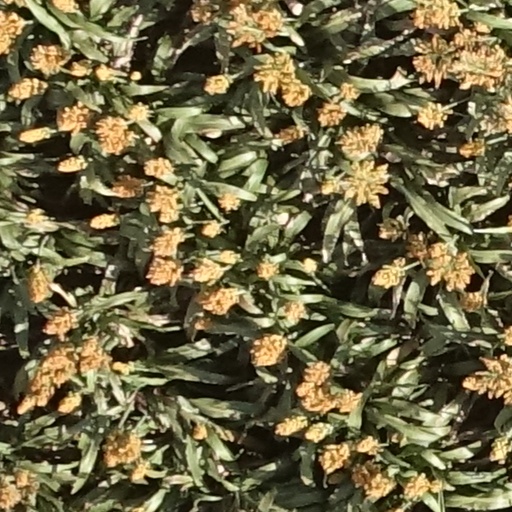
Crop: sorghum